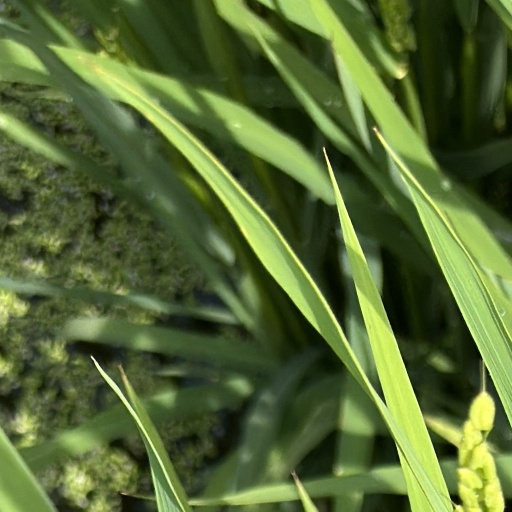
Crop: rice